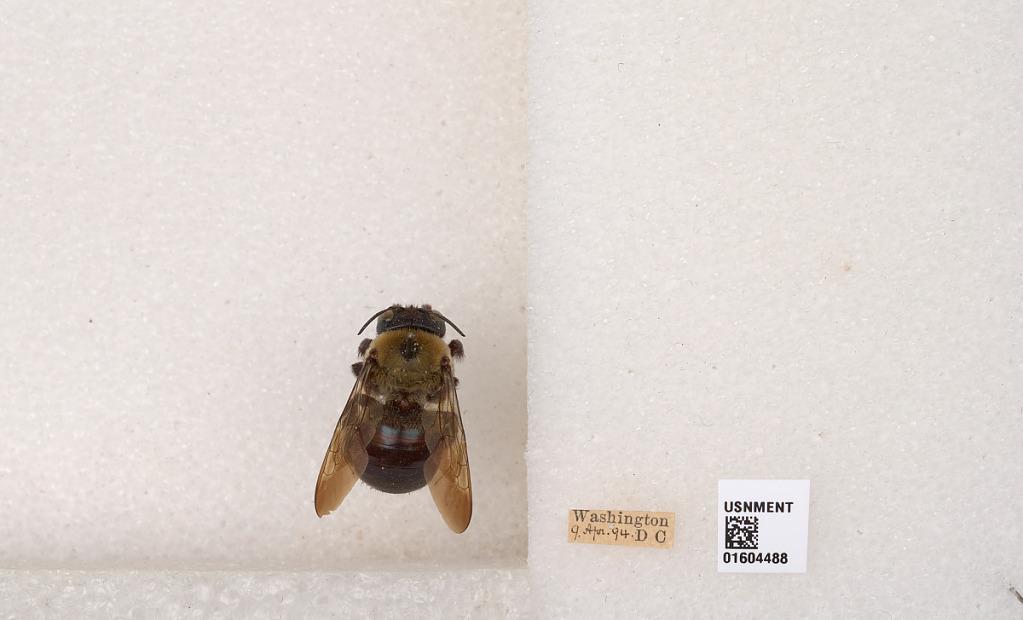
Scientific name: Xylocopa (Xylocopoides) virginica virginica (Linnaeus)
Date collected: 1994-4-9
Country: United States
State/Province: Washington, D.C.
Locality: Washington D C